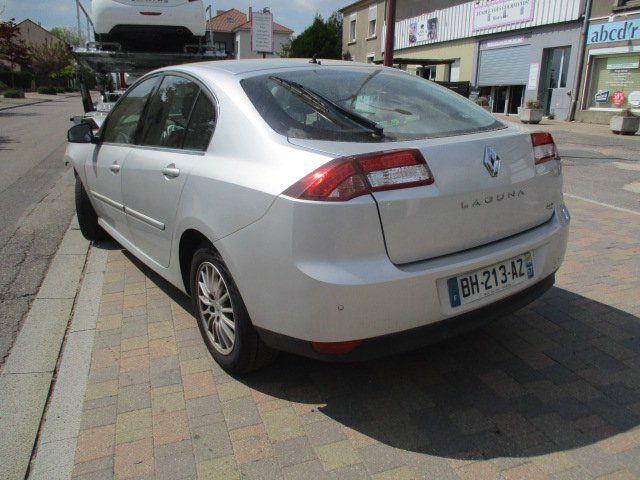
Aucun dommage détecté.
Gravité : aucun